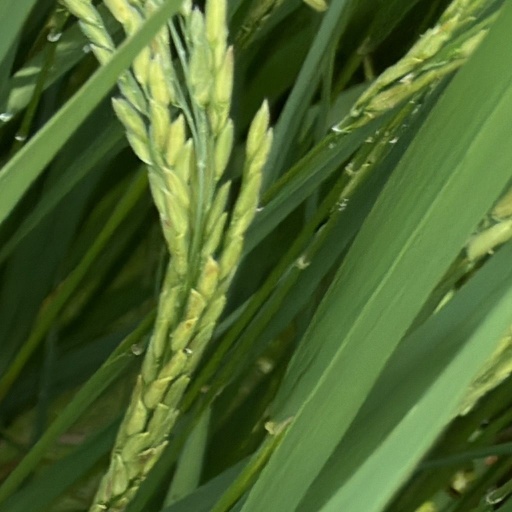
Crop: rice